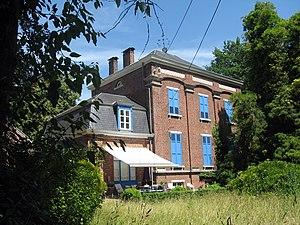
Cette page regroupe l’ensemble du patrimoine immobilier de la ville belge de Hasselt.